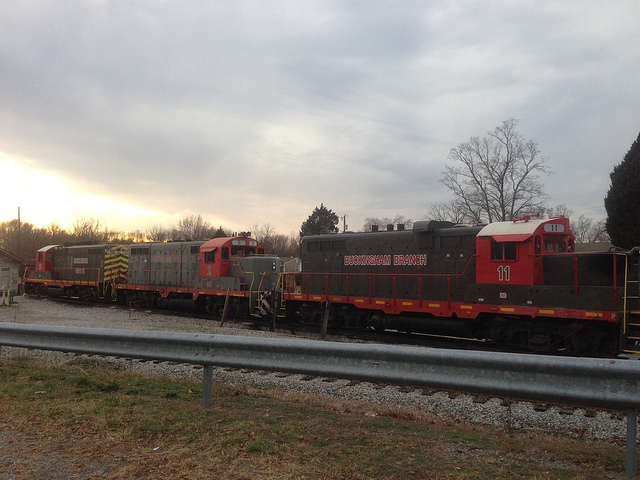
A train is hauling supplies across the country.

A train on train tracks near trees and gravel.

A train is parked on the train tracks next to a guard rail.

A train traveling through a lush green rural countryside.

a train that is parked on a rail road track